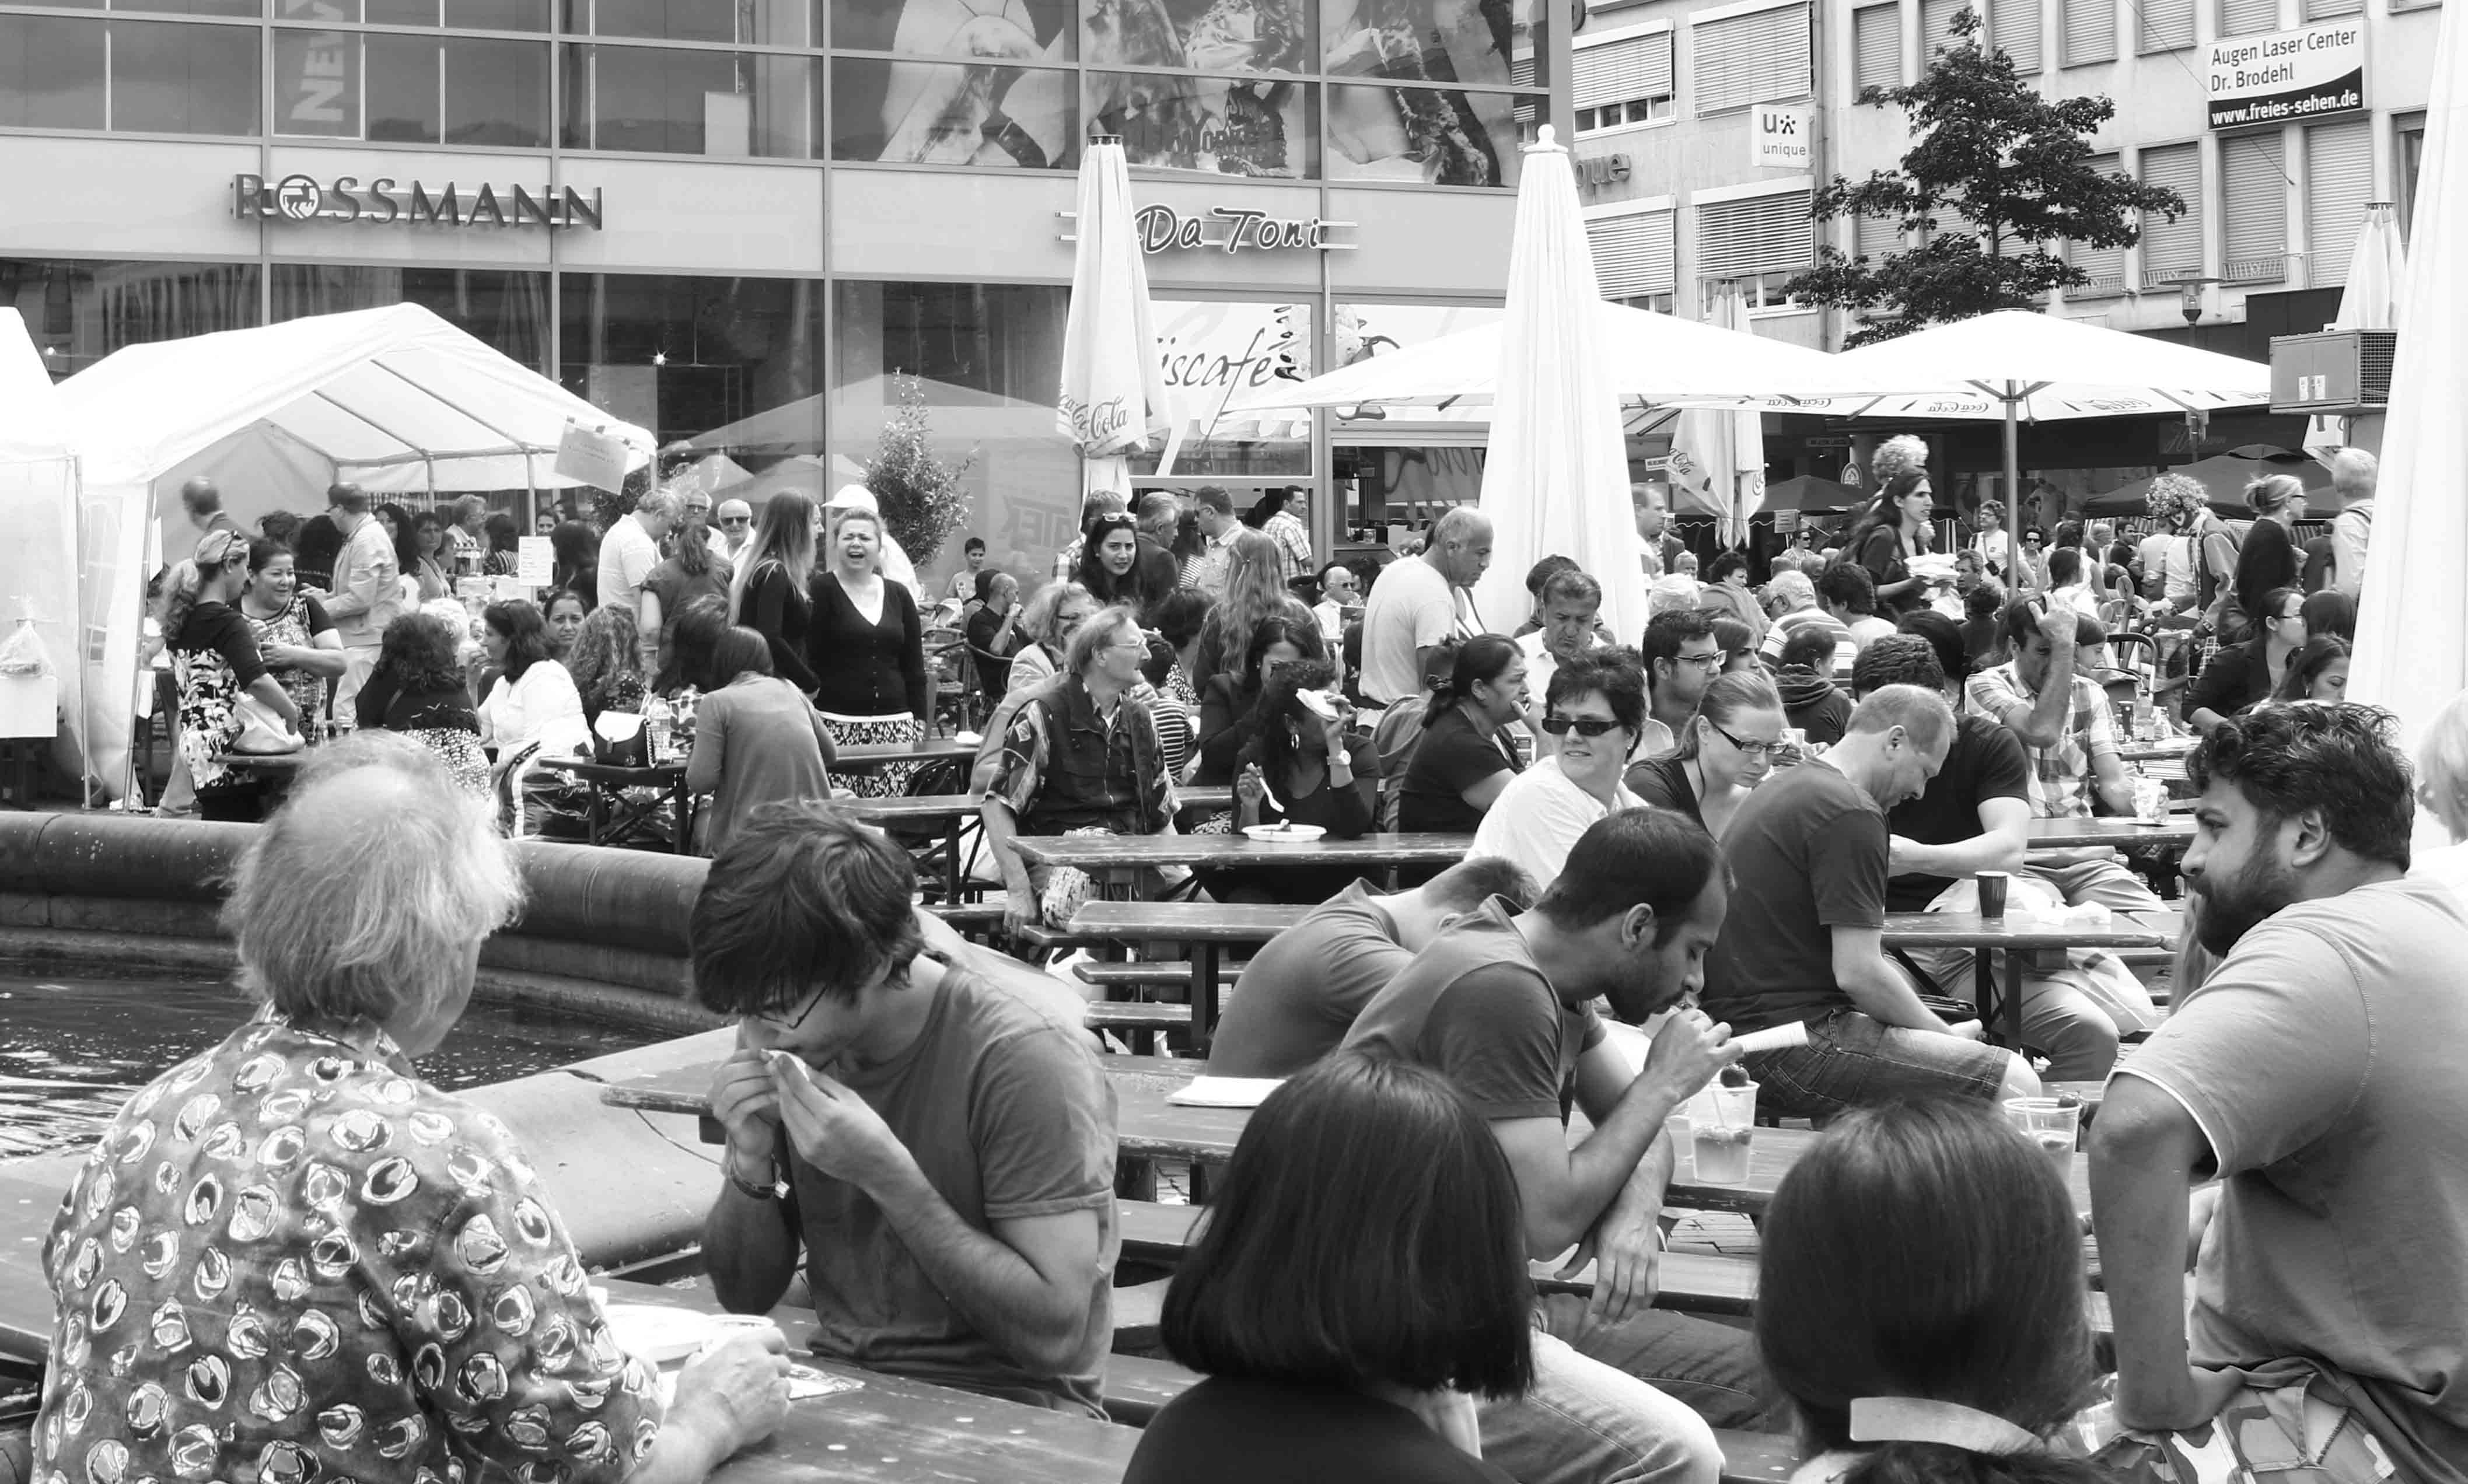
black and white, people, crowd, audience, monochrome, burger, bw, blackandwhite, blackwhite, festival, germany, alemania, allemagne, sw, schwarzweiss, schwarzweis, fair, germania, hesse, hassia, hessen, leute, schwarzweissfotografie, schwarzweisfotografie, darmstadt, feast, citizen, menschenmenge, strassenfest, brgerfest, citizensfestival, strasenfest, citizensfair, citizensfeast, monochrome photography